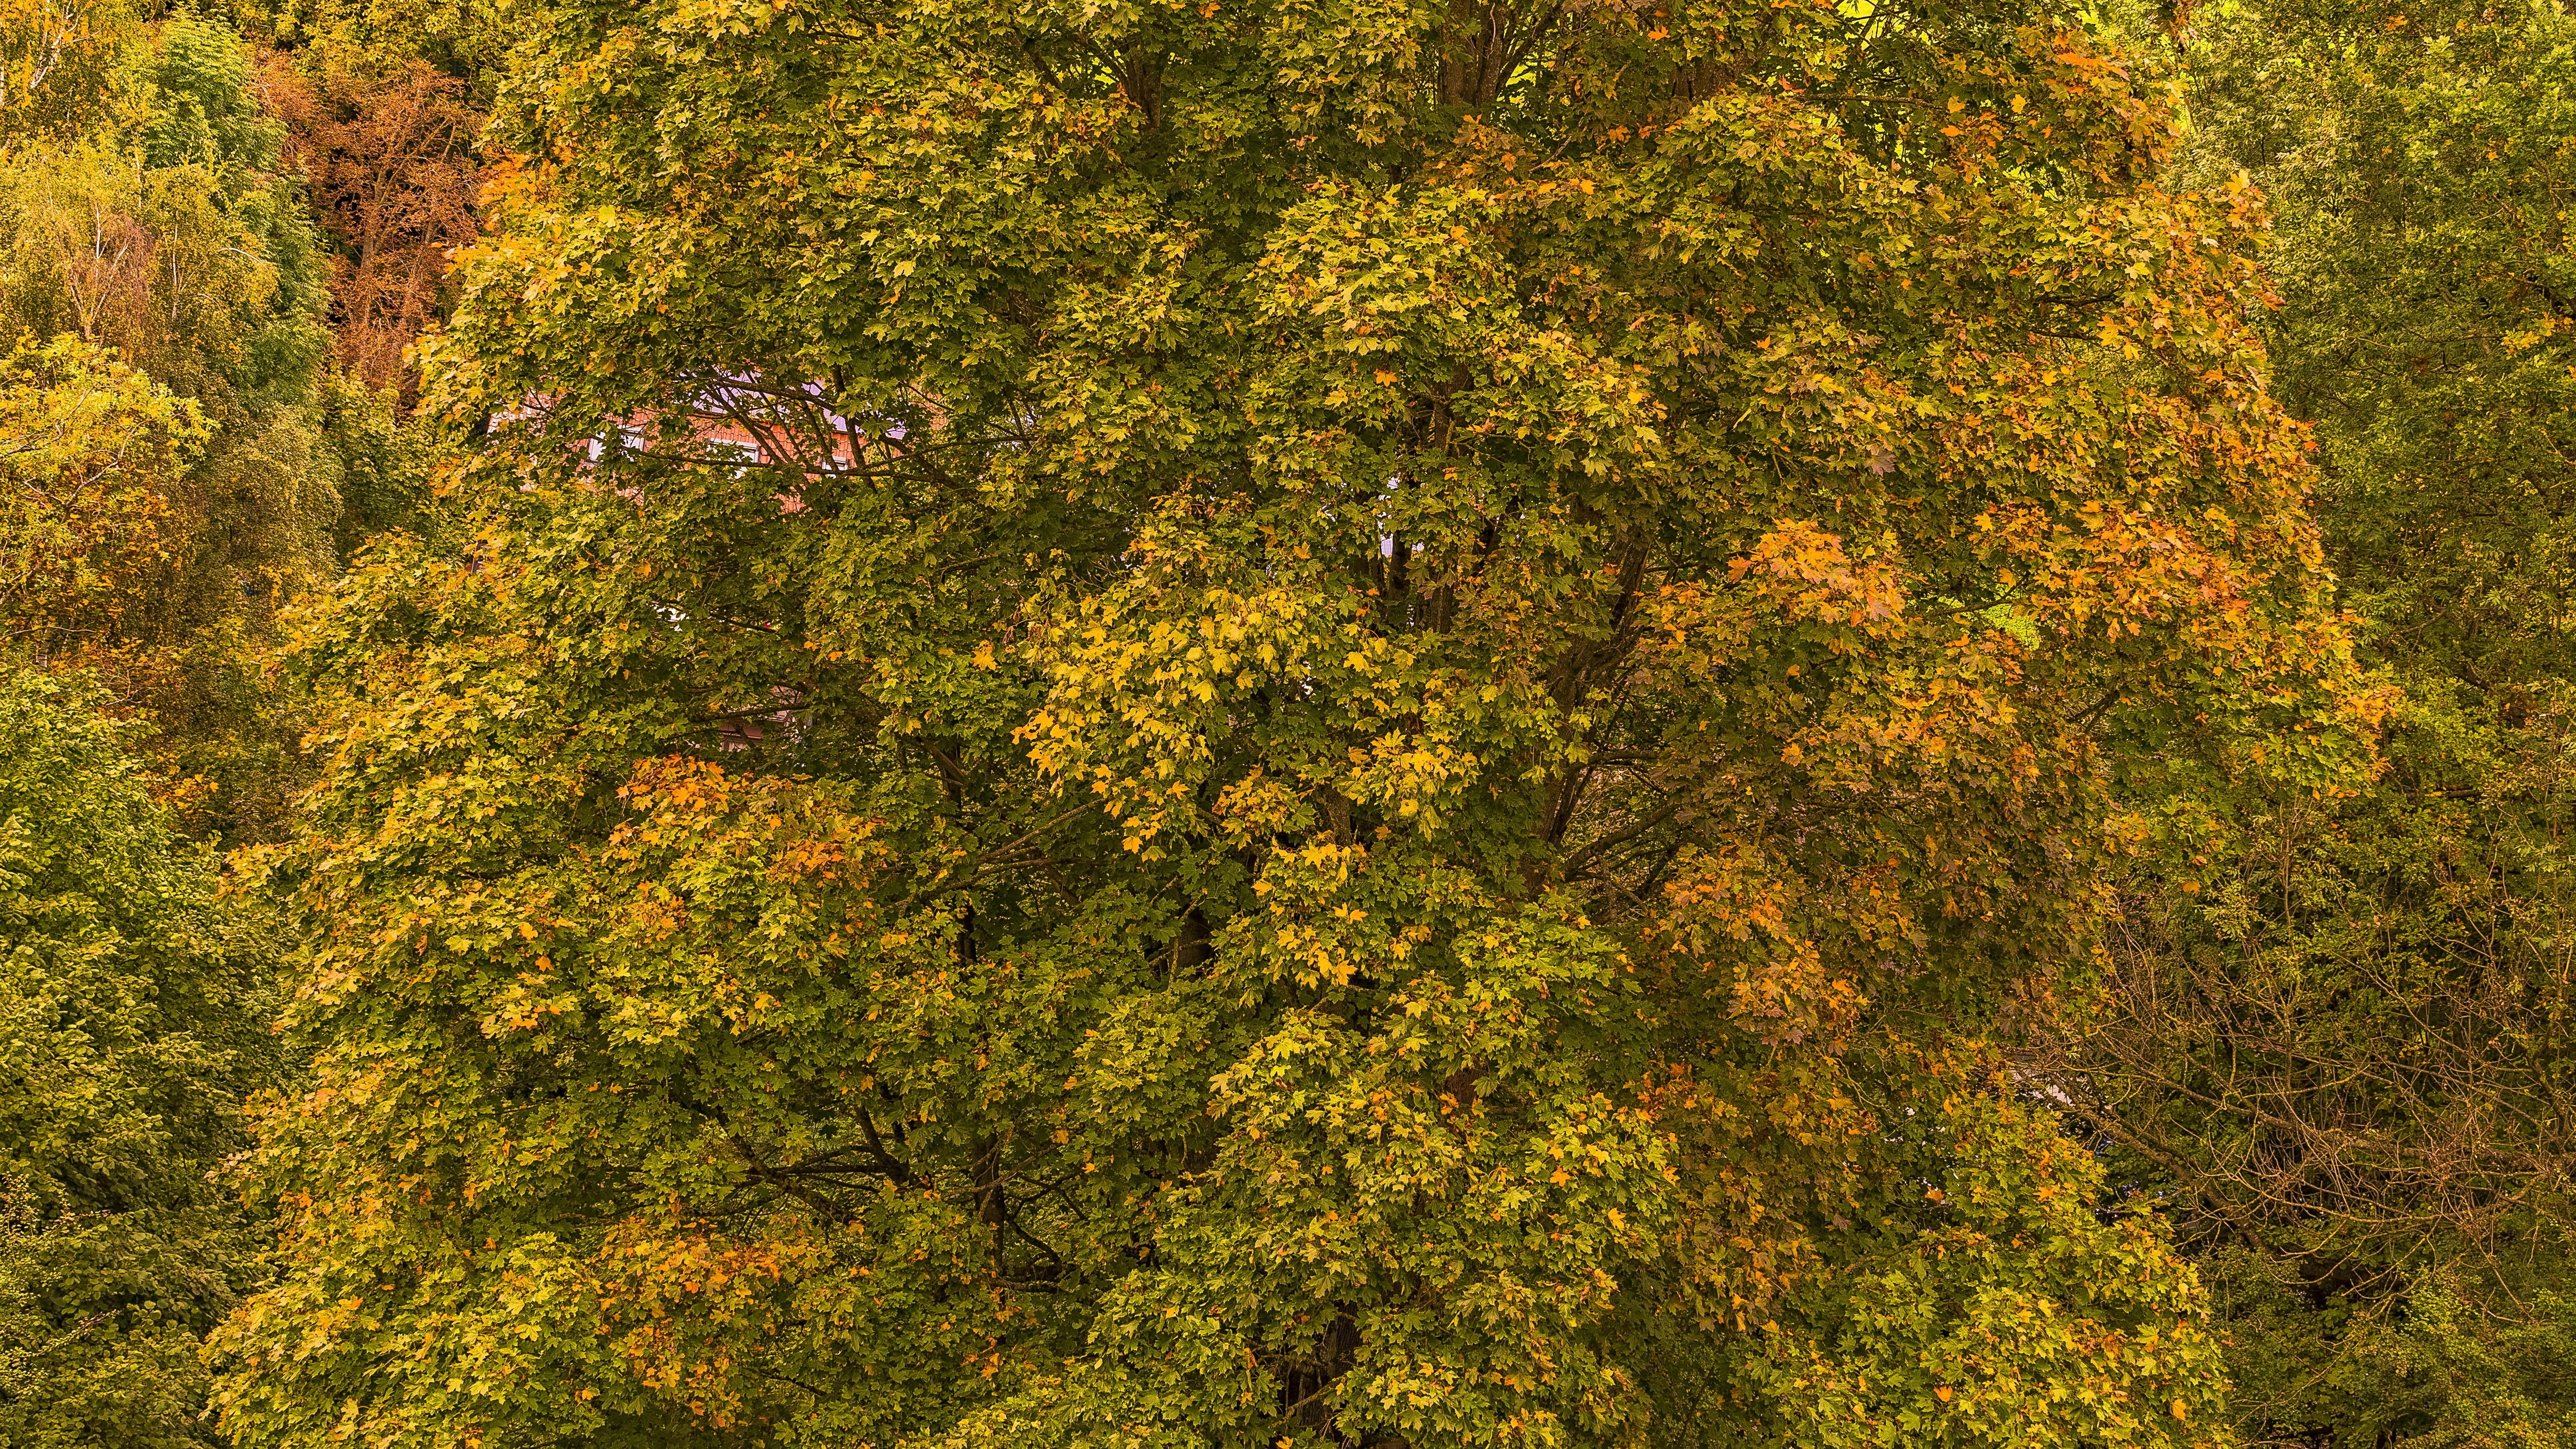
leaf, vegetation, temperate broadleaf and mixed forest, autumn, yellow, ecosystem, tree, deciduous, flora, plant, biome, branch, forest, grass, shrubland, maple tree, grove, shrub, landscape, plant community